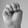
ASL letter: M